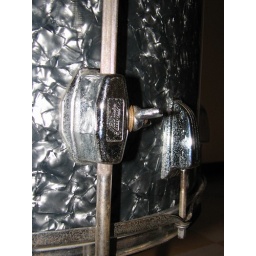
Ludwig Classic floor tom in Black Diamond Pearl finish with rusty &amp;amp; pitting chrome hardware. Missing blue/olive badge.